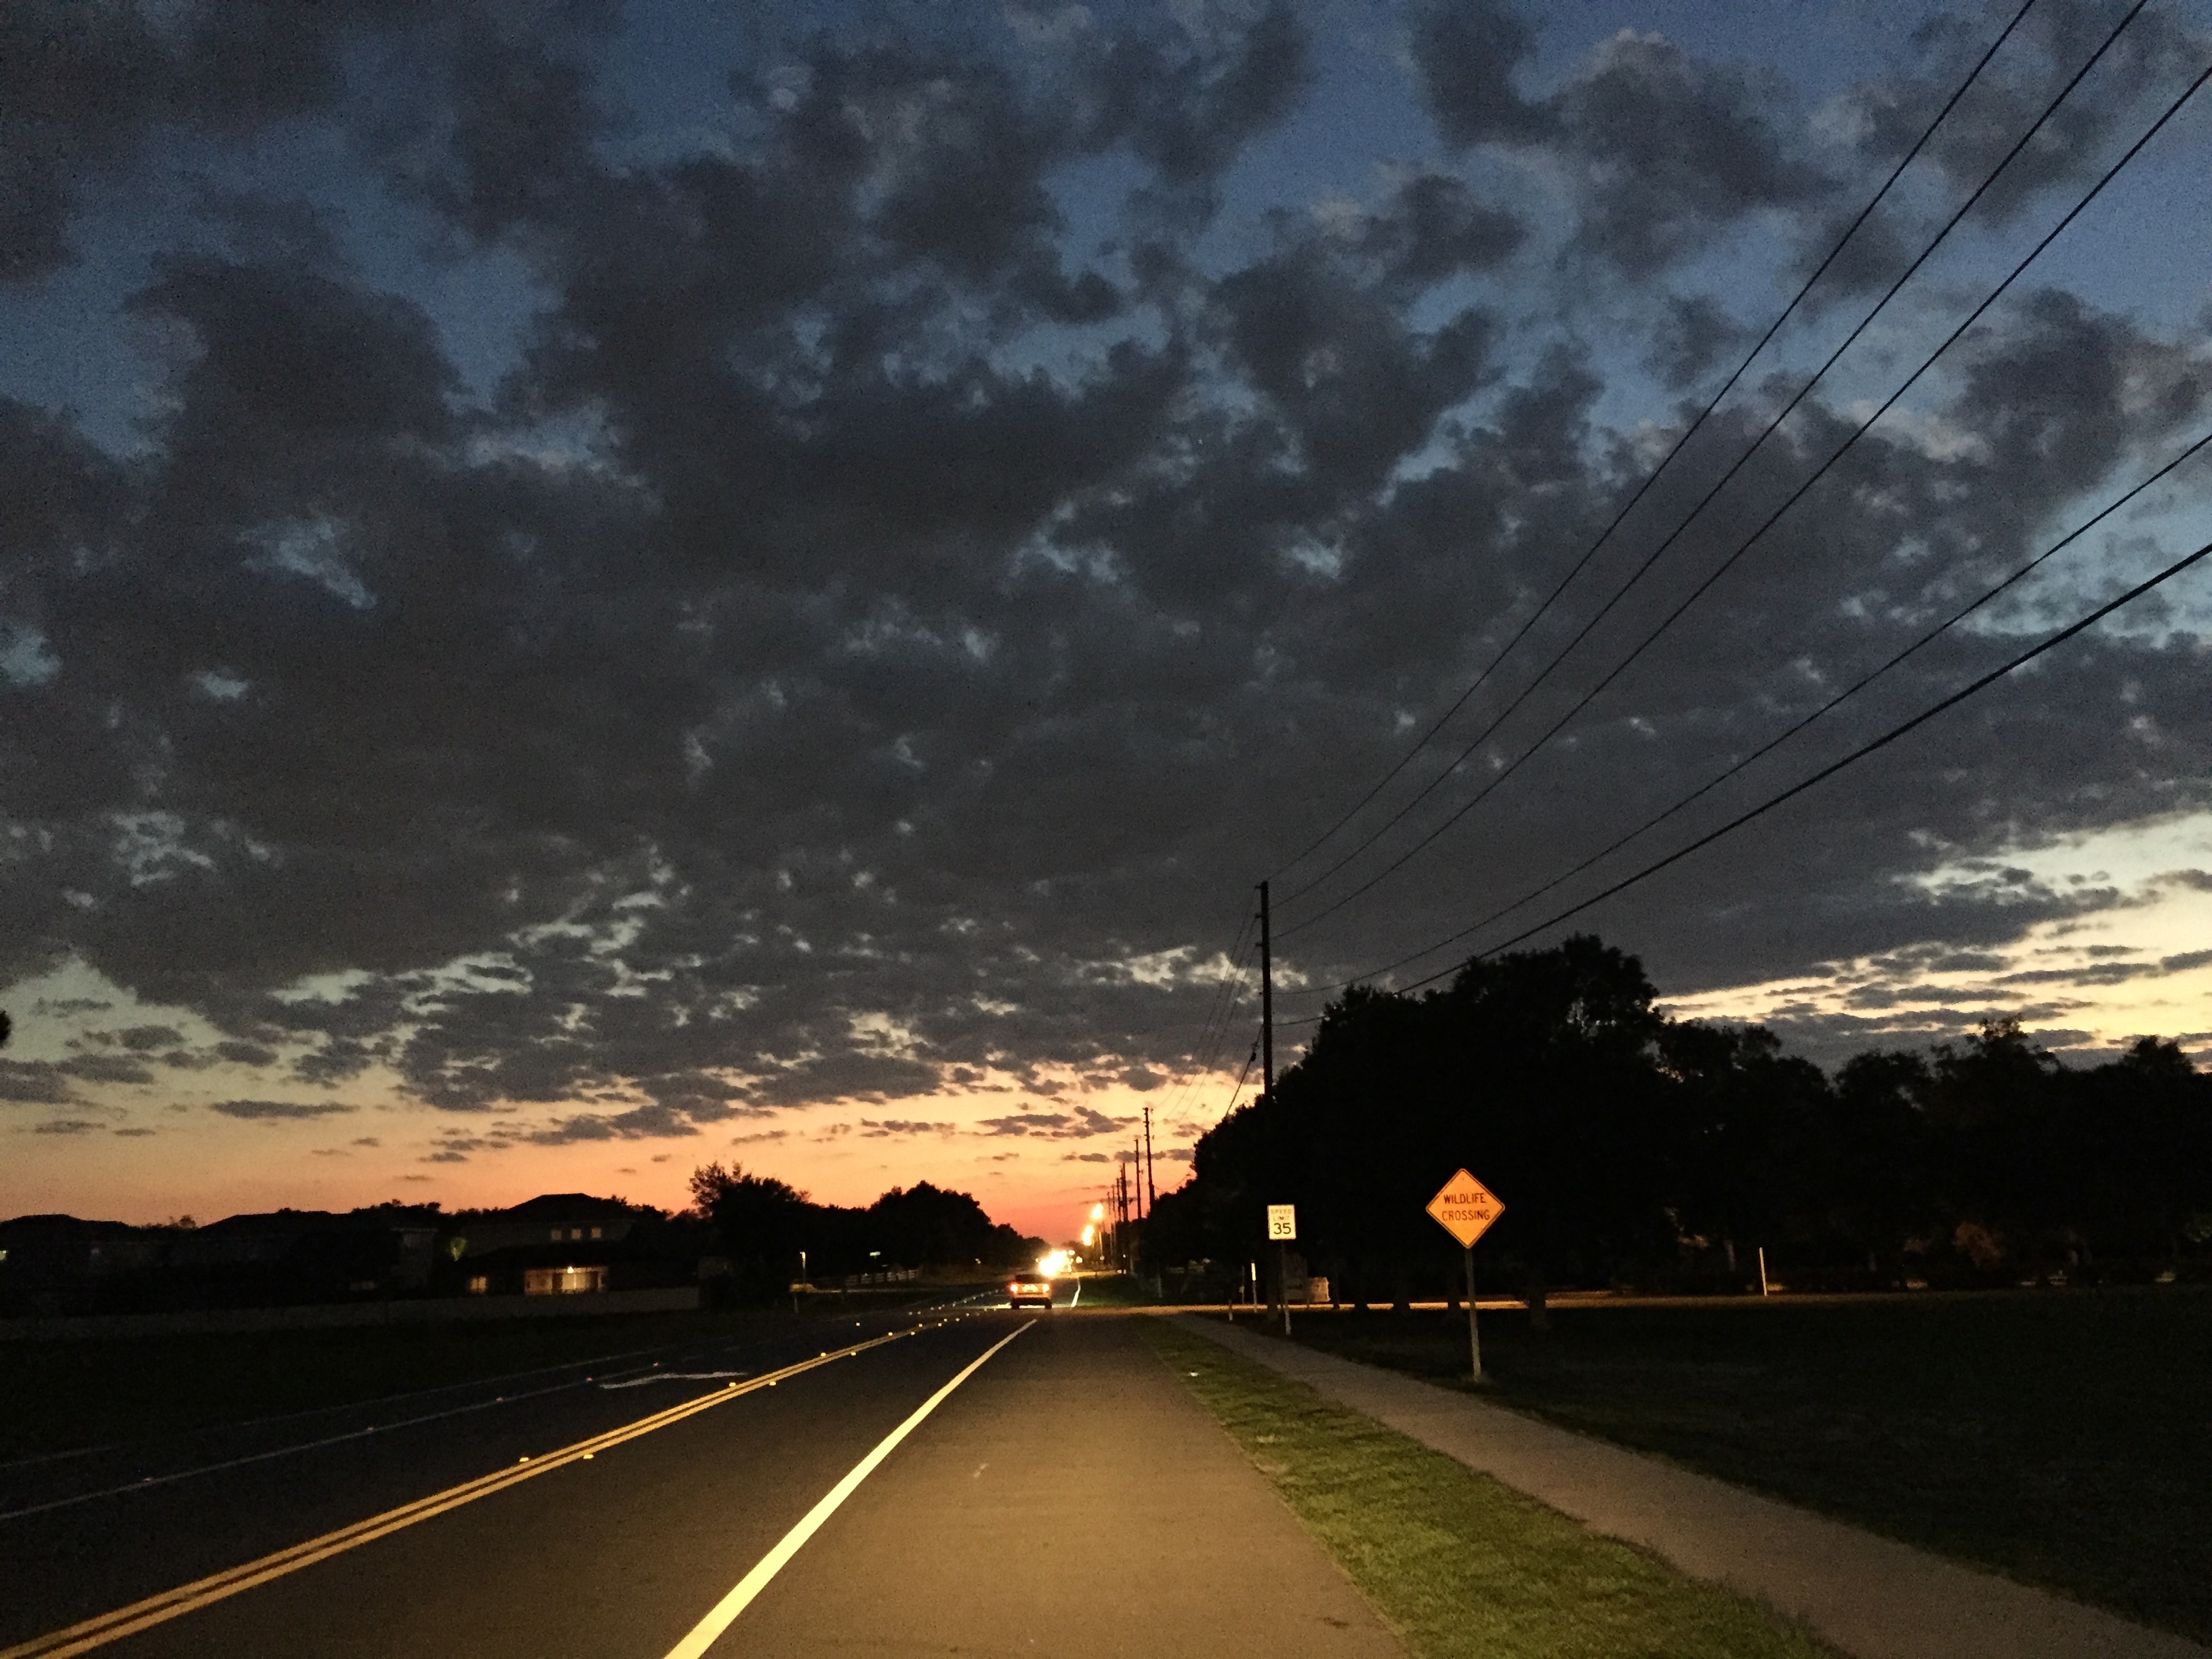
horizon, light, cloud, sky, sunrise, sunset, road, night, sunlight, morning, highway, dawn, dusk, evening, darkness, infrastructure